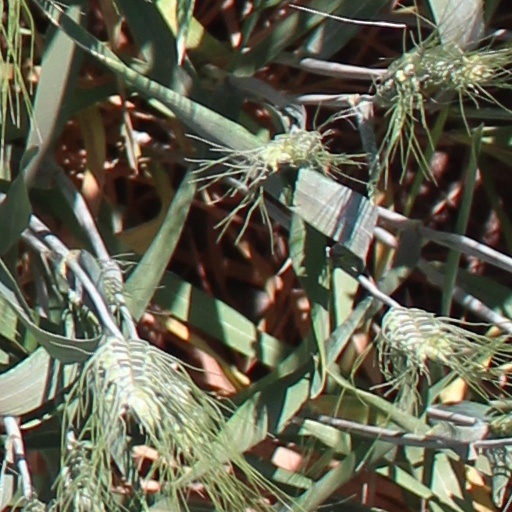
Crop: wheat